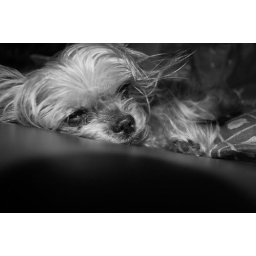
Smudge in black and white